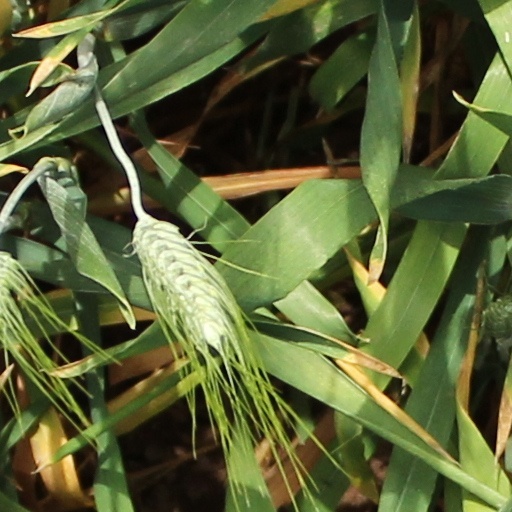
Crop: wheat